Fredric Kroll

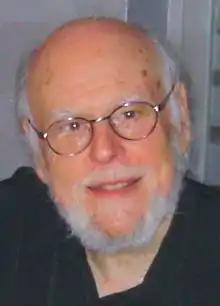
composer/writer Fredric Kroll

Fredric Joseph Kroll (born February 7, 1945, in Brooklyn, New York) is an American-German composer and writer.